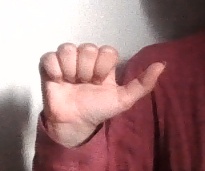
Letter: dhad